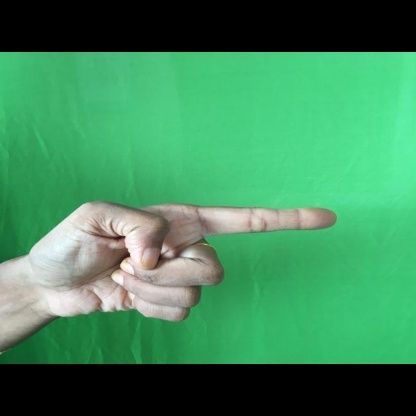
Mudra: Suchi